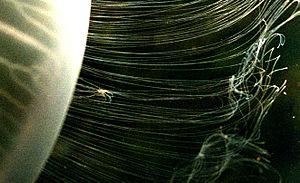
La méduse commune appelée aussi Aurélie, méduse bleue ou méduse lune, est un cnidaire de la super-classe des Scyphozoaires.
La microphagie suspensivore est un mode d'alimentation qui consiste à se nourrir d'organismes de très petite taille ou de particules organiques alimentaires en les filtrant du milieu aquatique dans lesquelles ils sont en suspension.